Nea Poteidaia

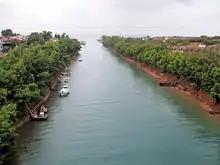
Potidea canal

Classical Potidaea, a colony of Corinth, was founded about 600 BC on the saddle of the Pallini Peninsula. As the name of the city denotes, its patron deity was Poseidon. During the expedition of Xerxes against Greece in 480 BC, the city was defeated following a siege. However, a year later it had gathered its forces and resisted the siege of Artavazos. In the same year, it was the only city of Macedonia which, along with other Greek cities, took part in the battle of Plataea, a Hellenic victory.